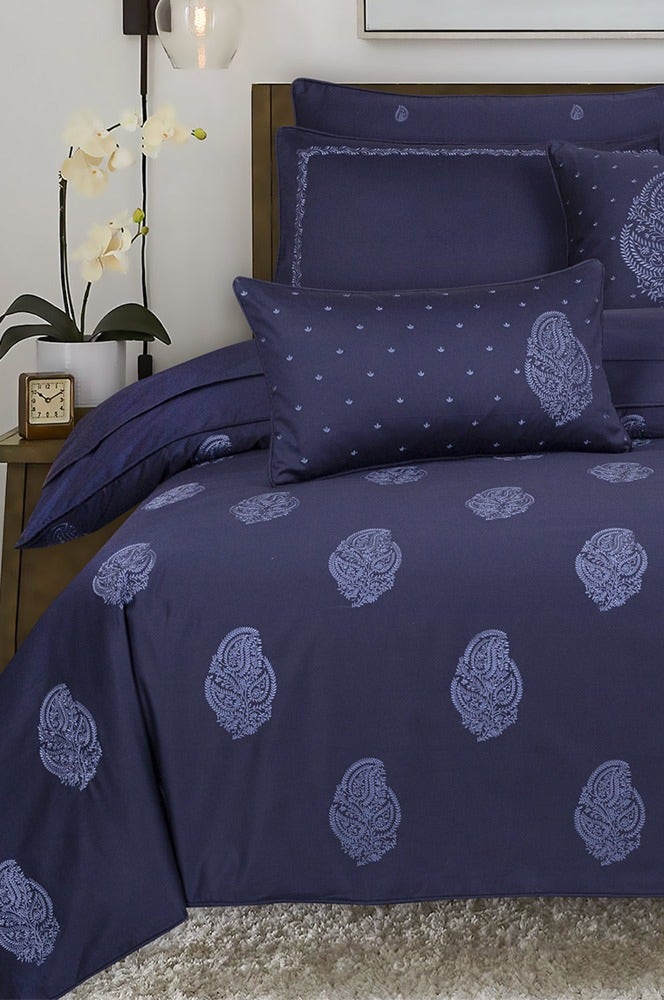
navy blue embroidered floral bedding